Perth Stadium bus station

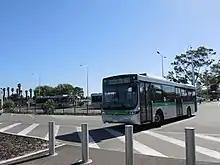
A route 661 bus to Elizabeth Quay at the bus station

, ten bus routes service Perth Stadium Bus Station. These routes connect suburbs without train lines, and only operate before and after events at Perth stadium.